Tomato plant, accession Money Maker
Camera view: bottom (45 deg); turntable rotation: 180 degrees
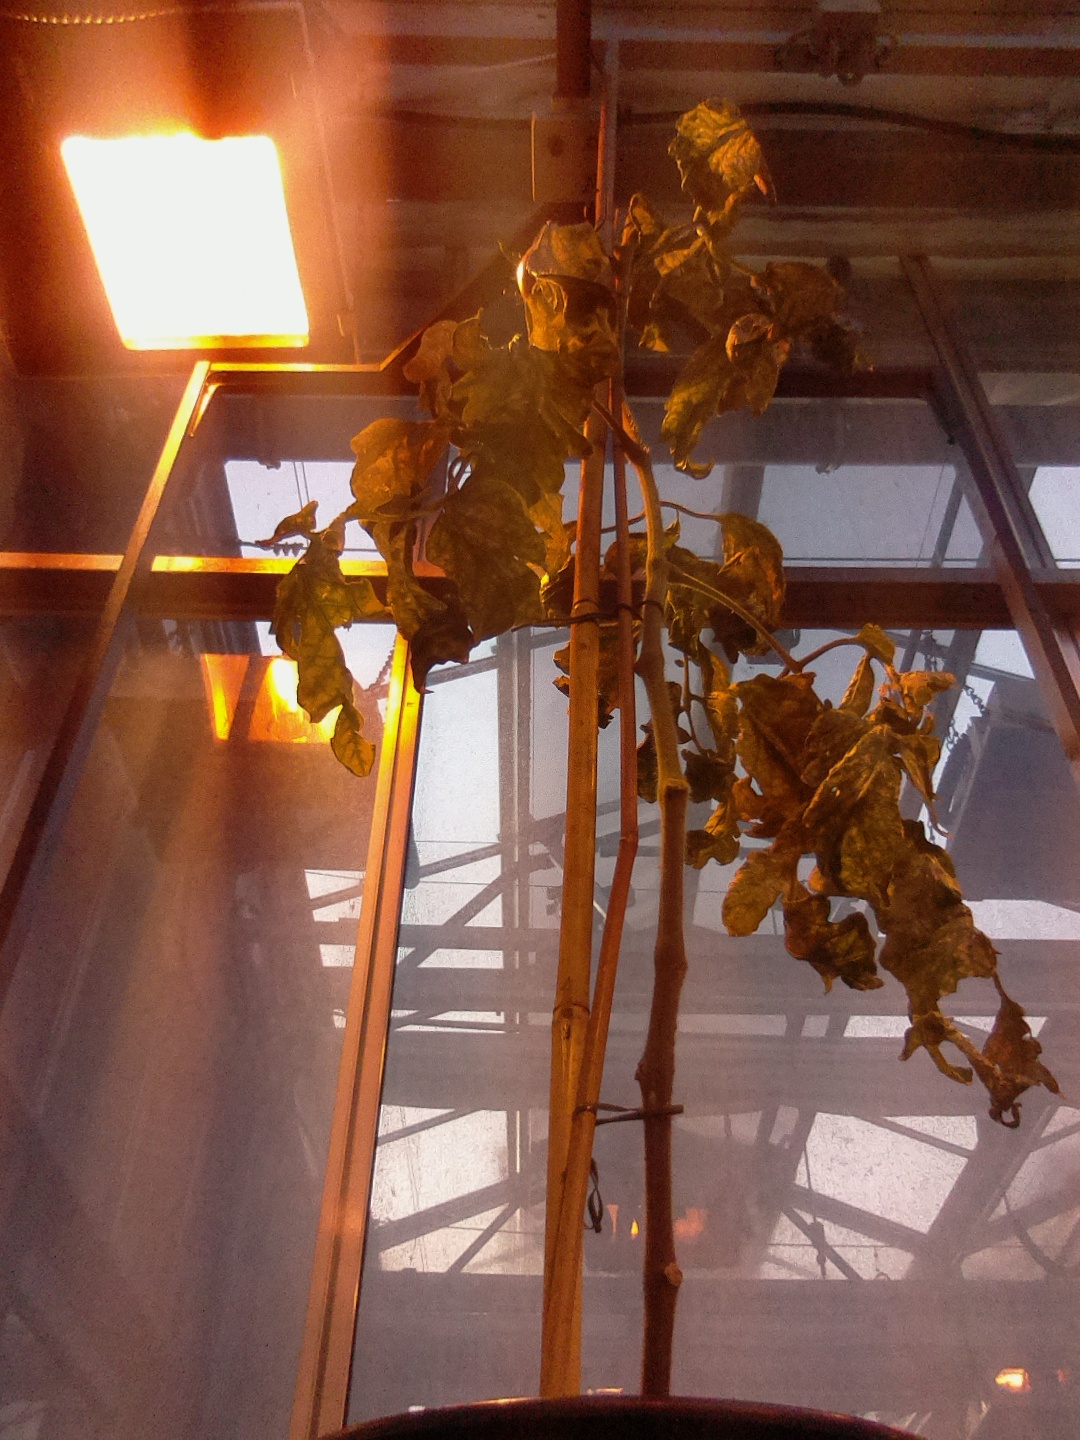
BBCH growth stage 82: 20%-30% of fruits show typical fully ripe color